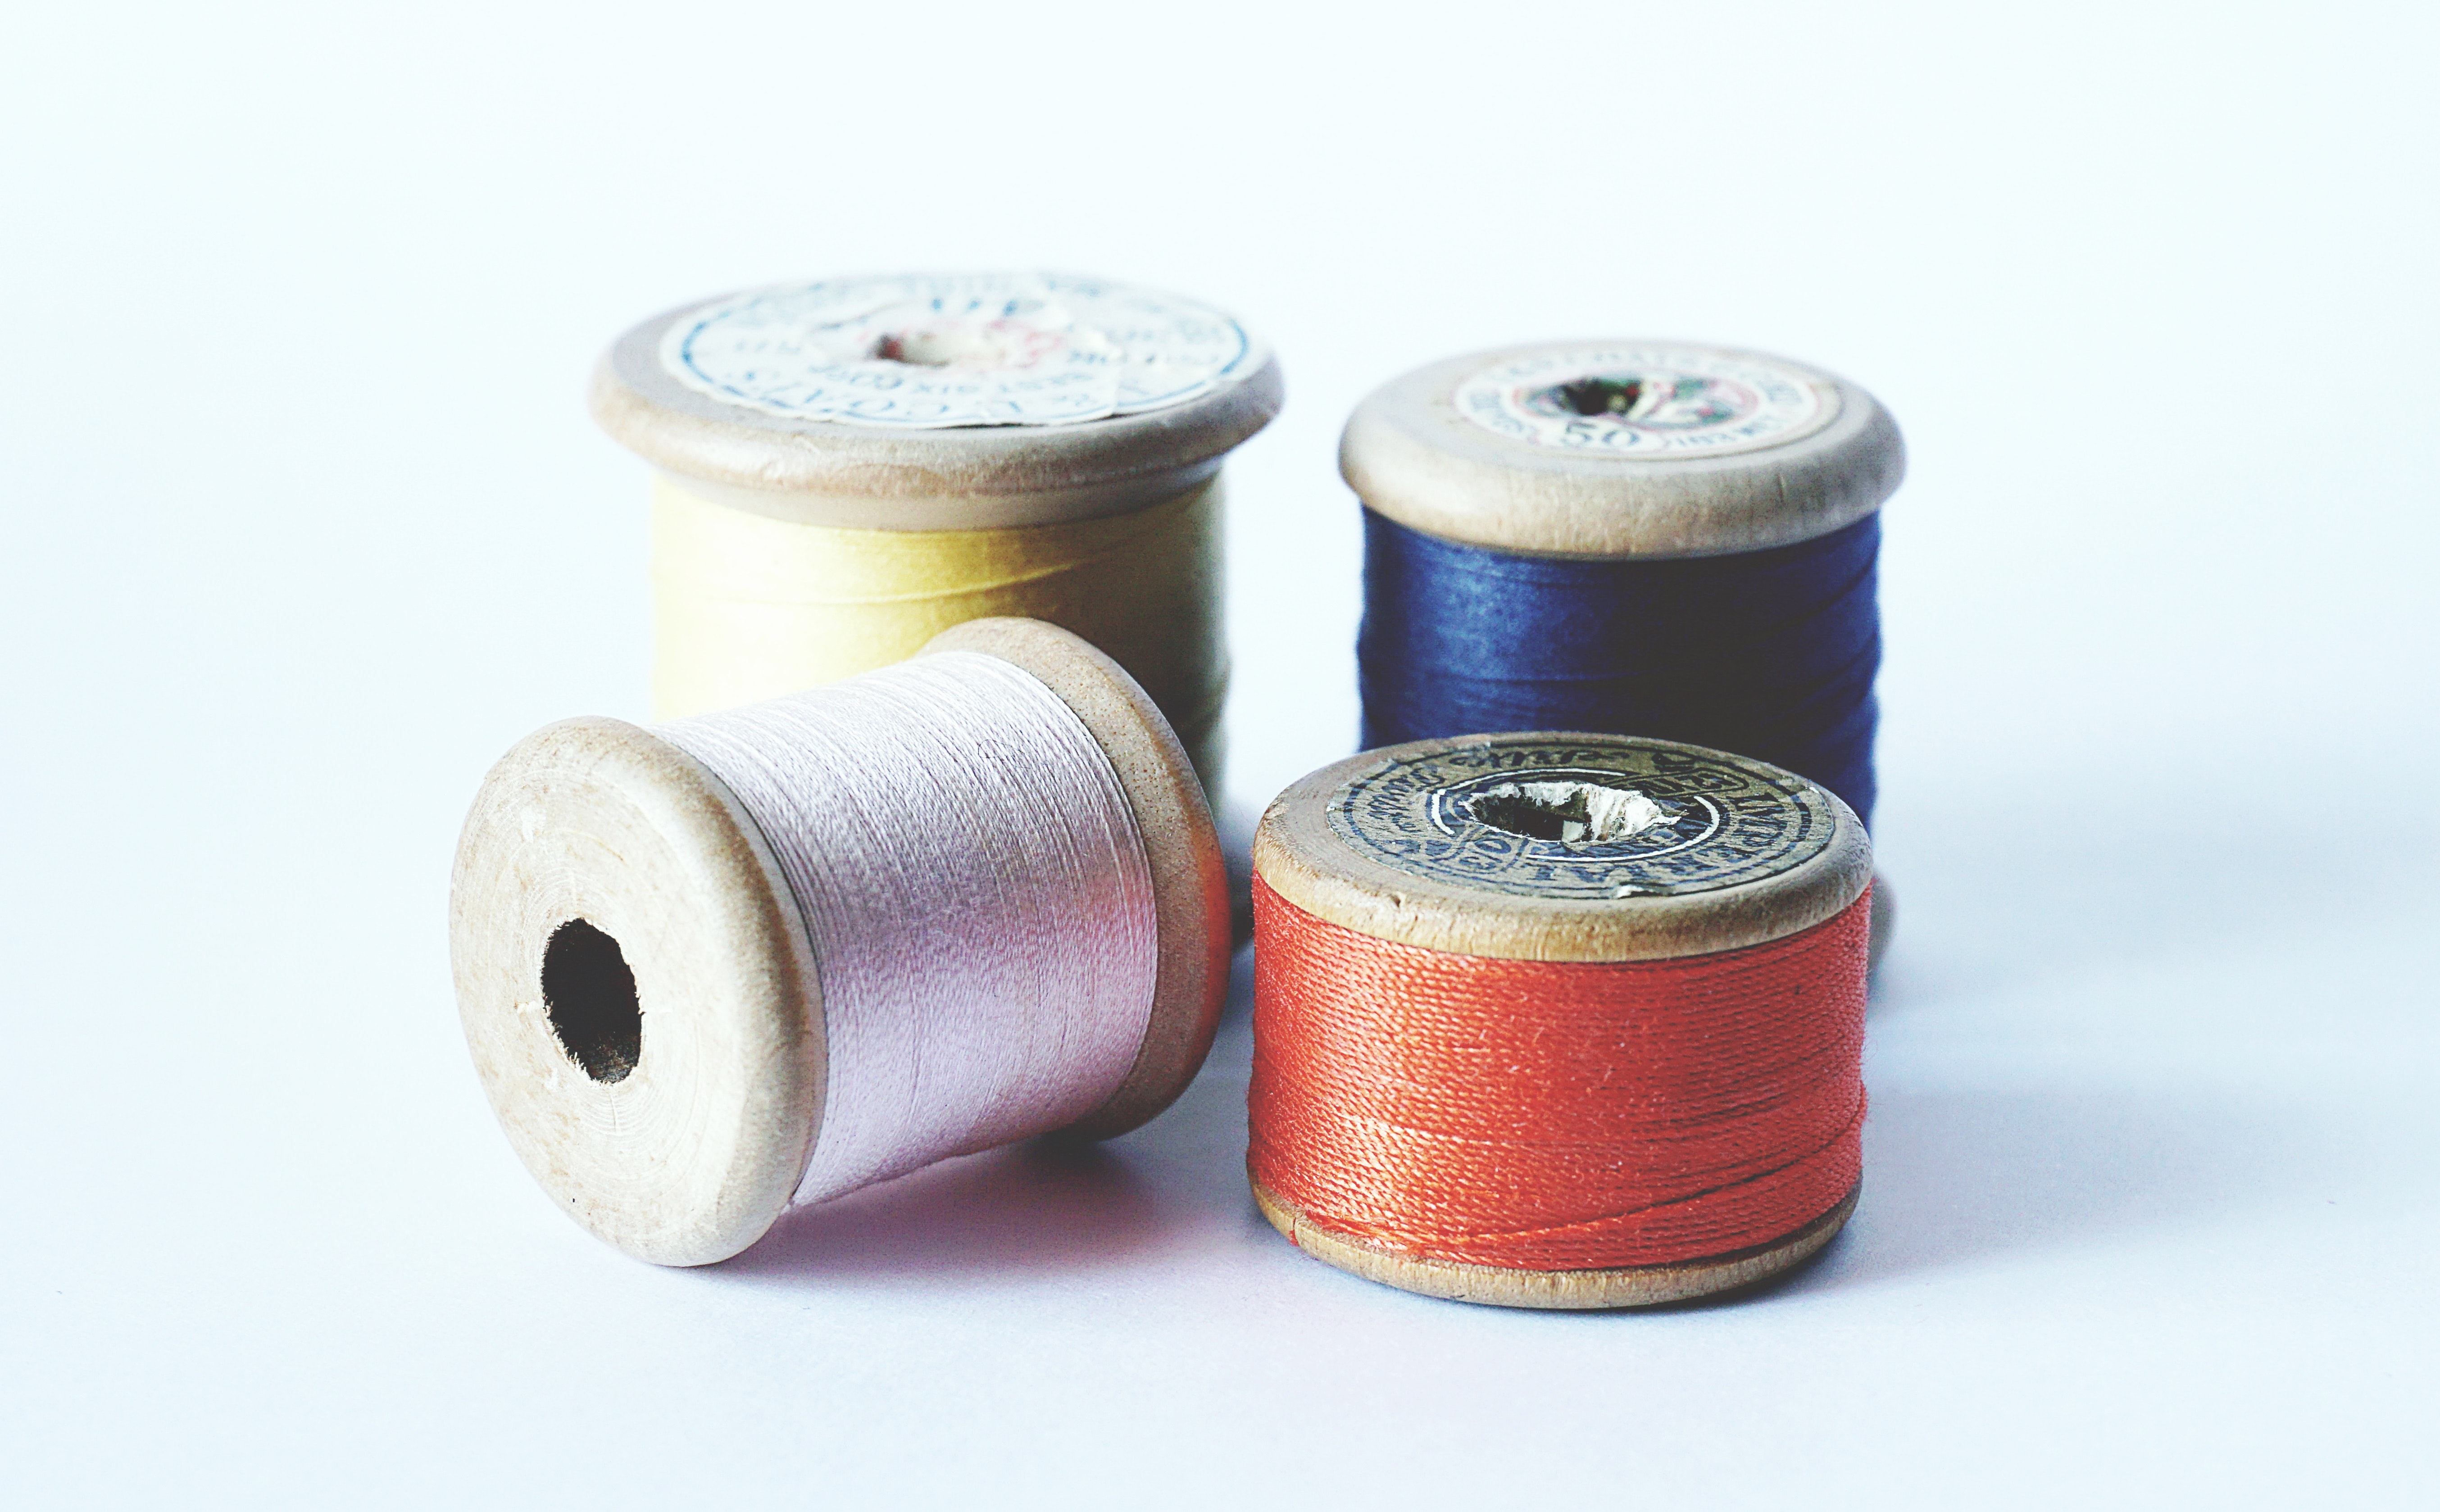
thread, twine, textile, sewing, ribbon, wool